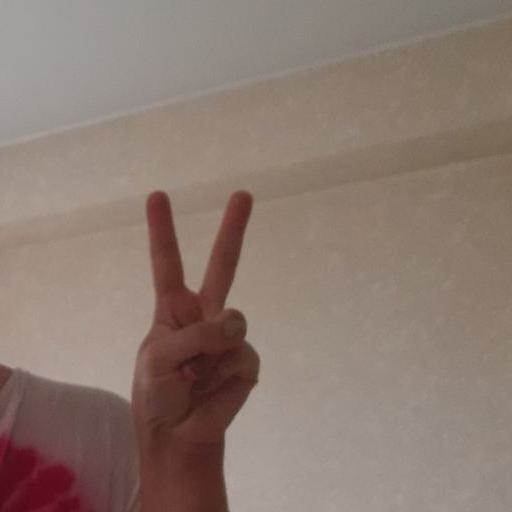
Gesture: peace